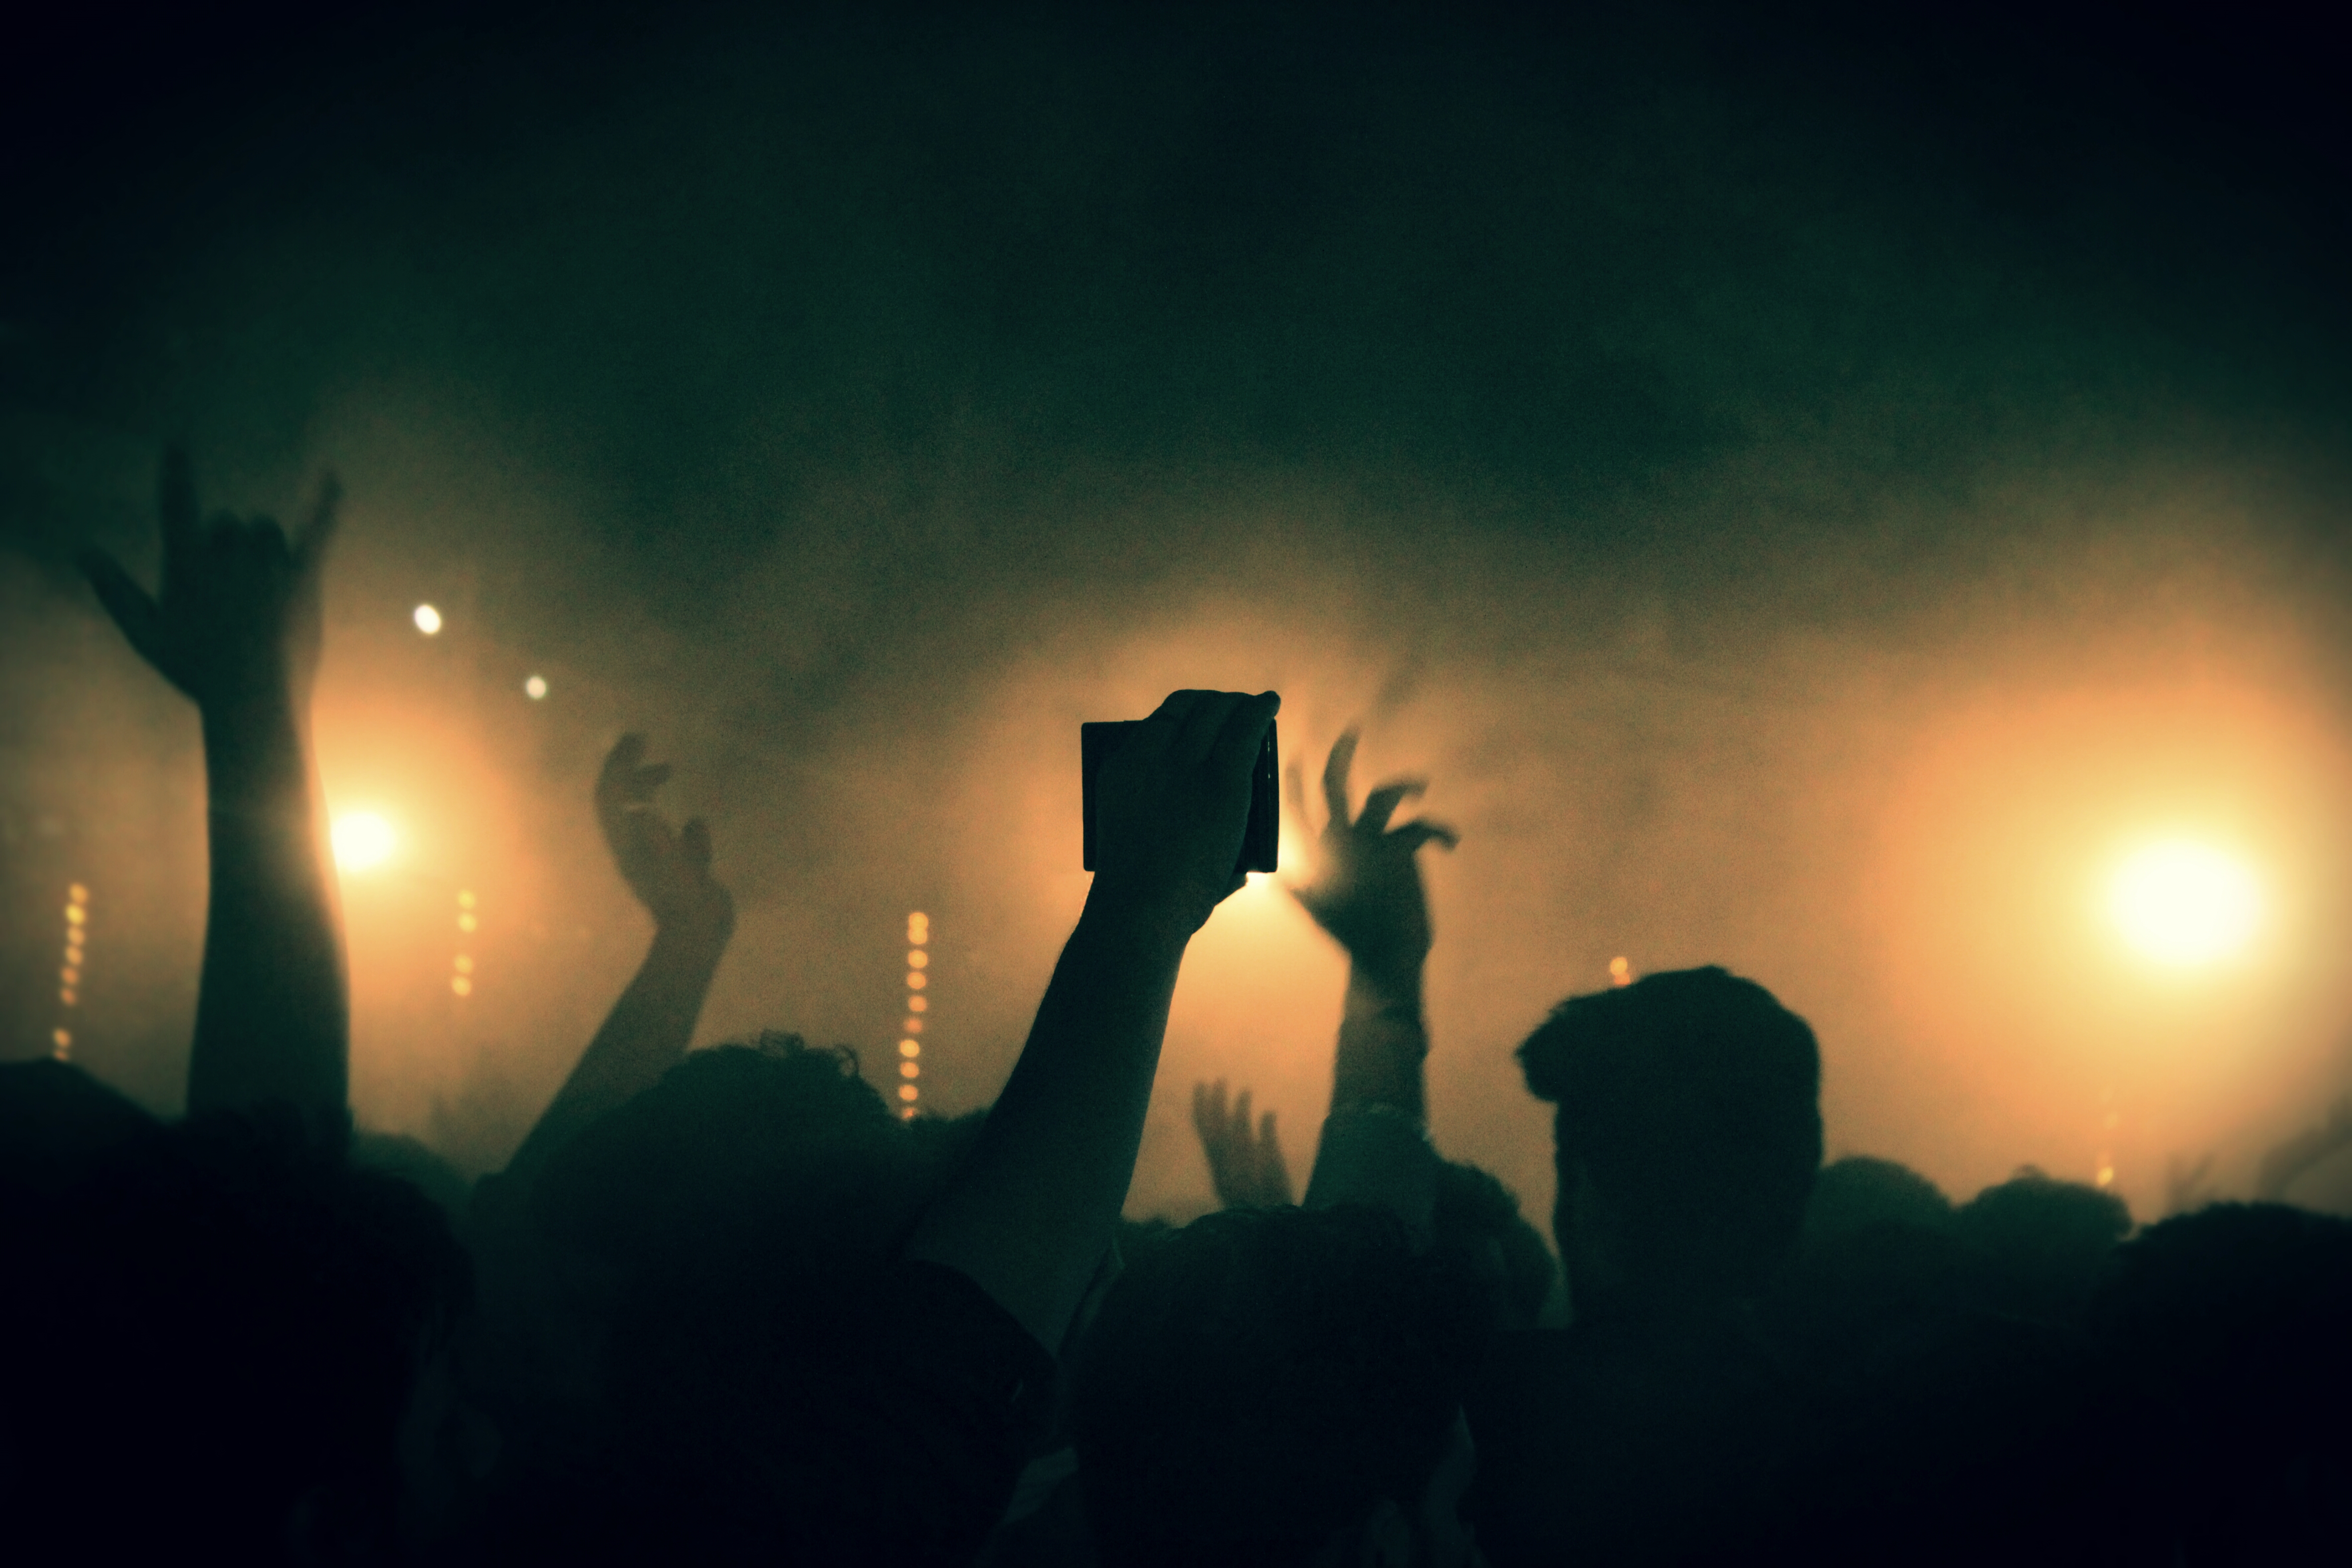
light, sunlight, crowd, concert, darkness, performance, rock concert, atmosphere of earth